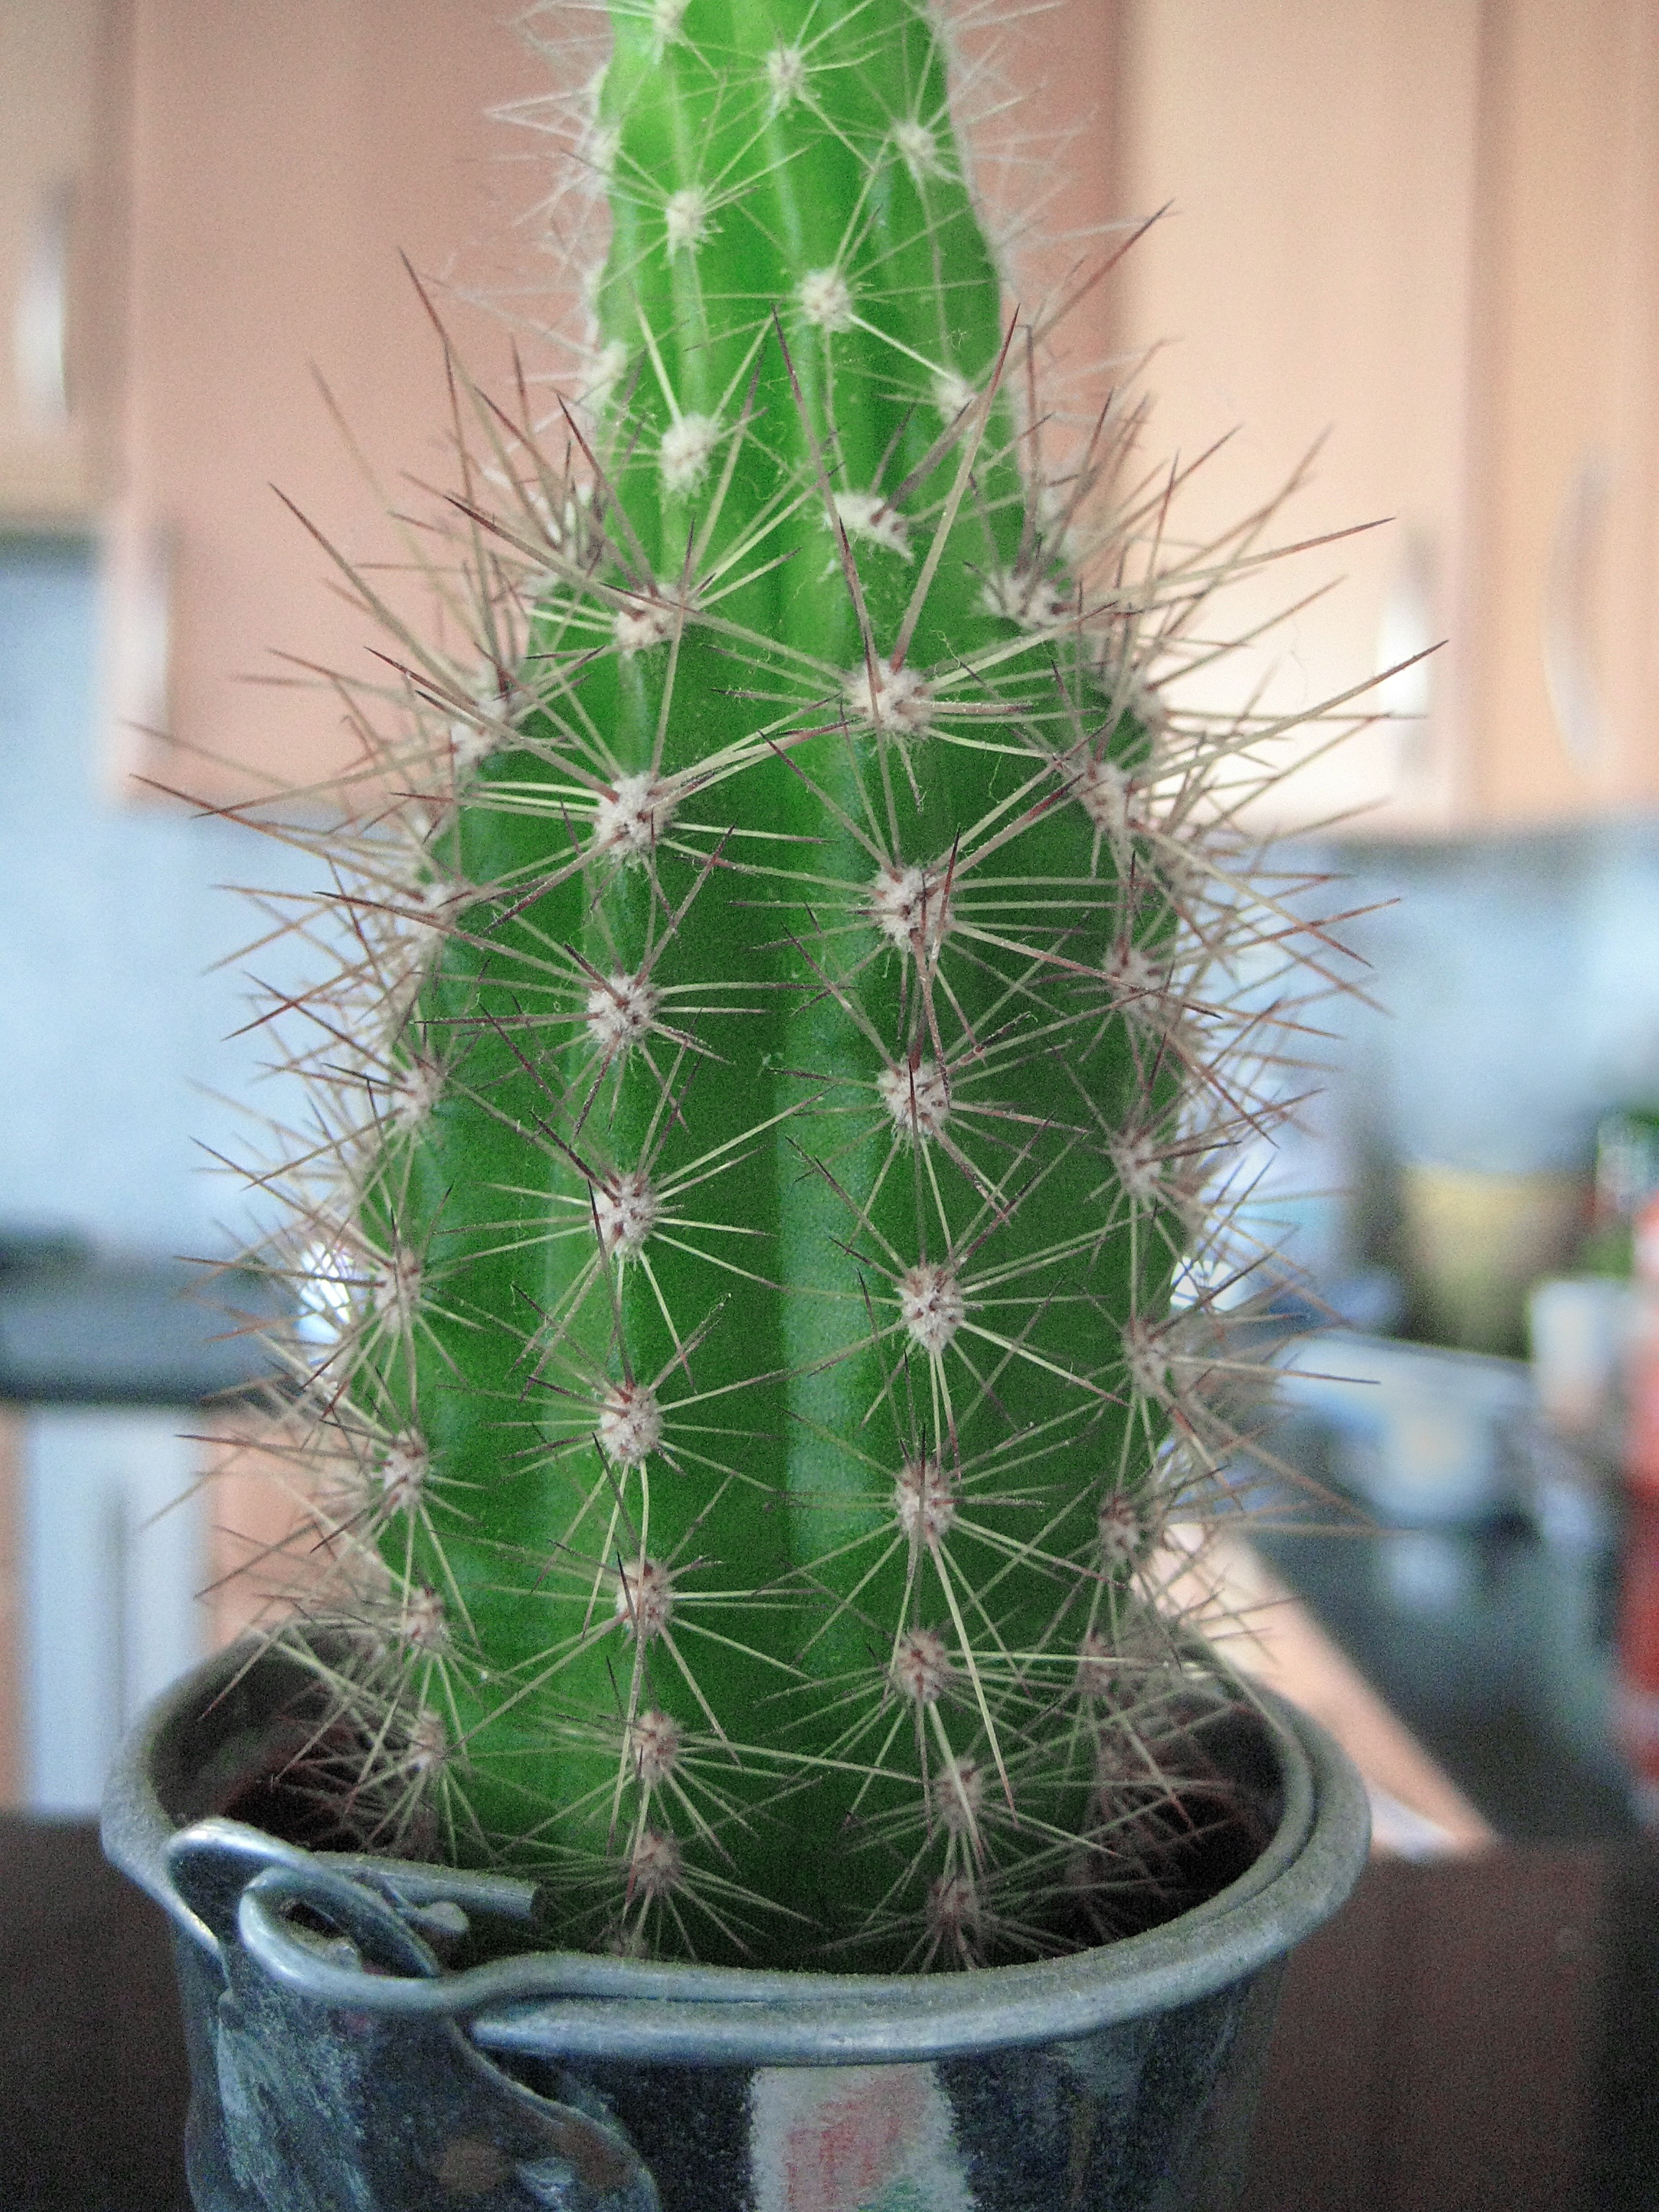
nature, cactus, plant, flower, botany, flora, ornament, thorns, caryophyllales, flowering plant, plant stem, land plant, hedgehog cactus, san pedro cactus